Protozoa

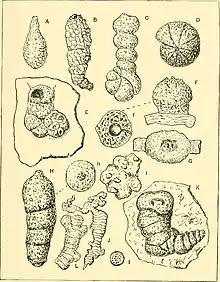
Frederick Chapman's The foraminifera: an introduction to the study of the protozoa (1902)

Despite these proposals, Protozoa emerged as the preferred taxonomic placement for heterotrophic microorganisms such as amoebae and ciliates, and remained so for more than a century. In the course of the 20th century, the old "two kingdom" system began to weaken, with the growing awareness that fungi did not belong among the plants, and that most of the unicellular protozoa were no more closely related to the animals than they were to the plants. By mid-century, some biologists, such as Herbert Copeland, Robert H. Whittaker and Lynn Margulis, advocated the revival of Haeckel's Protista or Hogg's Protoctista as a kingdom-level eukaryotic group, alongside Plants, Animals and Fungi. A variety of multi-kingdom systems were proposed, and the kingdoms Protista and Protoctista became established in biology texts and curricula.